Temple of Divine Providence

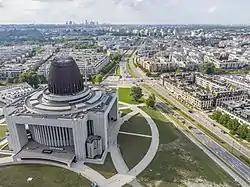
Aerial view of the temple.

The project could not be realised during the war. The post-war communist Polish People's Republic did not continue with the project. Following the fall of communism in 1989, the Primate of Poland Cardinal Jozef Glemp revived the idea of the shrine in the late 1990s. The Sejm on 23 October 1998 adopted, by a decisive majority, an act to construct the National Temple of Divine Providence. The resolution said that "the Sejm of the Third Republic of Poland thinks that the vows the Polish nation made 200 years ago should be fulfilled" and the shrine would be "a votive church of the nation for the Constitution of 3 May, the regained independence in 1989, for twenty years of John Paul II's pontificate and two thousand years of Christianity."